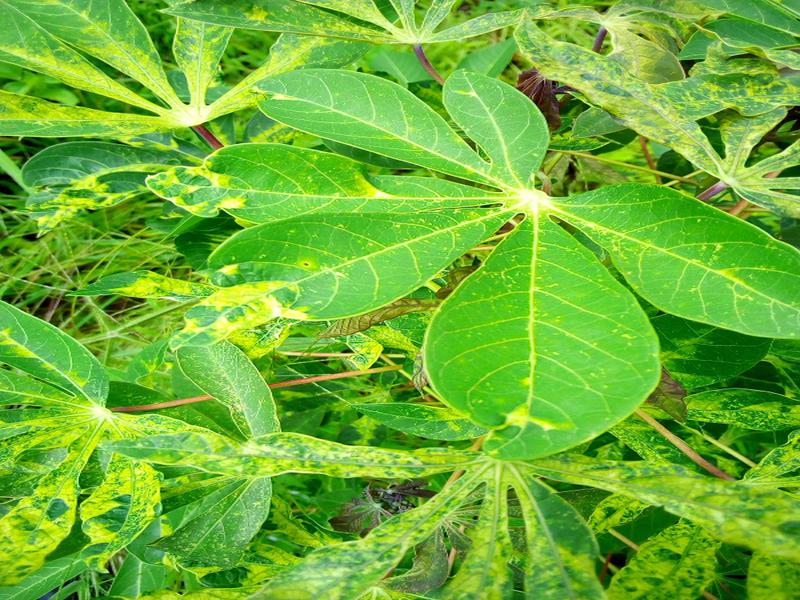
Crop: cassava
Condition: mosaic_disease